Tokusawa Station

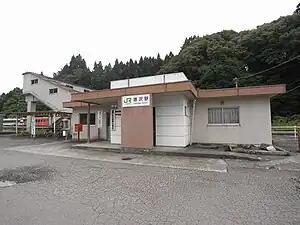
Tokusawa Station, September 2008

is a railway station on the Ban'etsu West Line in the town of Nishiaizu, Yama District, Fukushima Prefecture, Japan, operated by East Japan Railway Company (JR East).